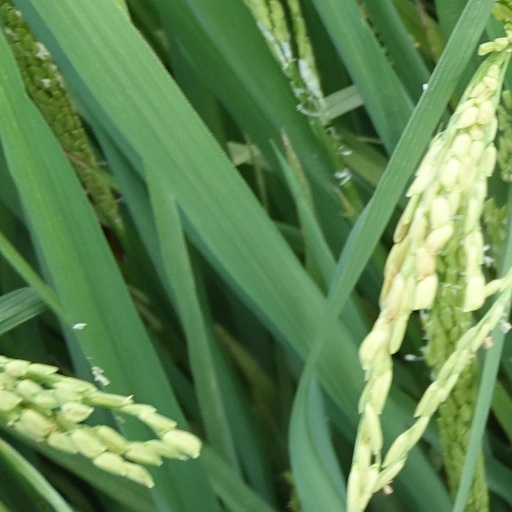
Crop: rice